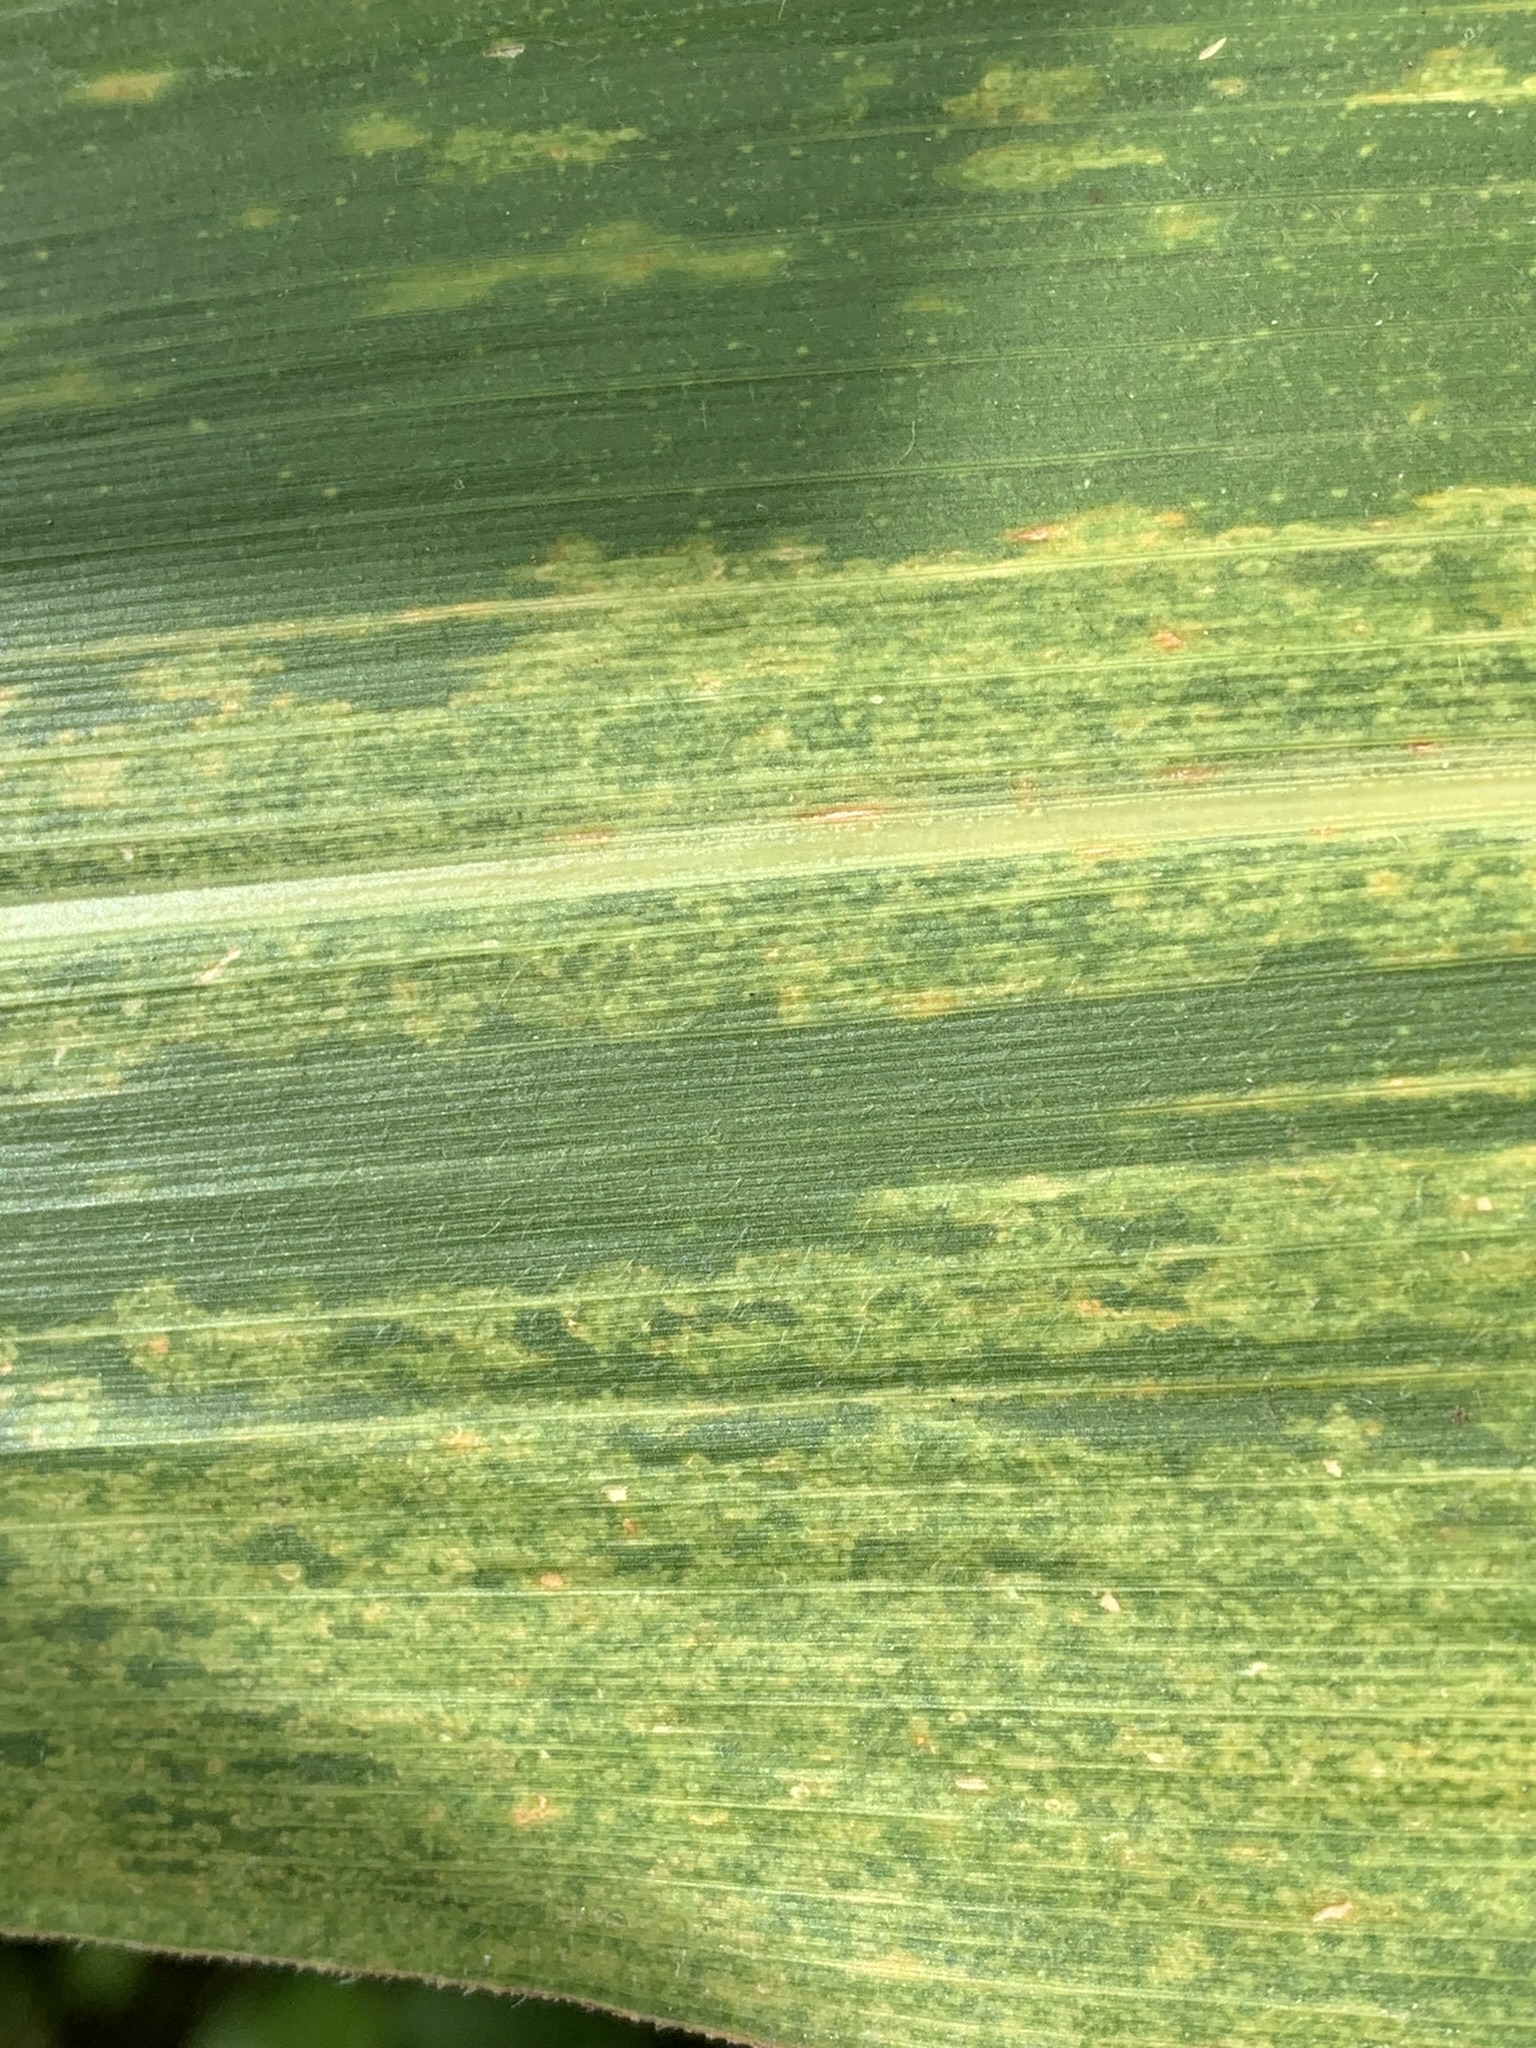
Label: MSV